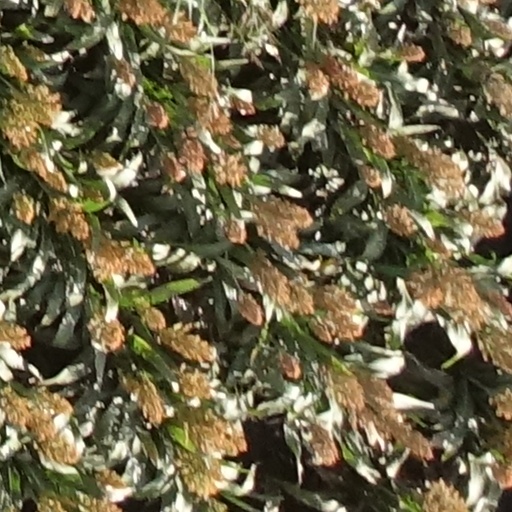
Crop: sorghum